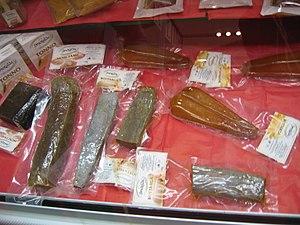
La poutargue ou boutargue — en provençal botarga / boutargo / poutargo, en arabe boutharkha ou bitarikha, qui signifie « œufs de poisson salés et séchés », nom lié lui-même à la racine verbale battarikh — est une spécialité culinaire de plusieurs pays méditerranéens comme l'Algérie, l'Italie, la Turquie, la Grèce, le Portugal ou la Tunisie. Les Japonais en sont très friands et la connaissent sous le nom de karasumi.